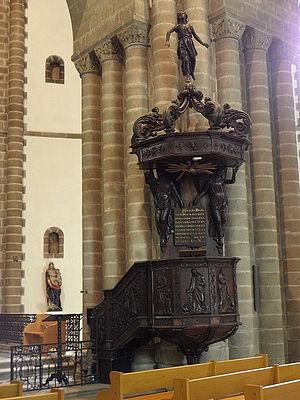
Chaire et pile sud-est de la croisée de l'abbatiale Sainte-Croix de Quimperlé (29).
L'abbaye Sainte-Croix est une ancienne abbaye bénédictine située dans la ville de Quimperlé, dans le département français du Finistère en région Bretagne.